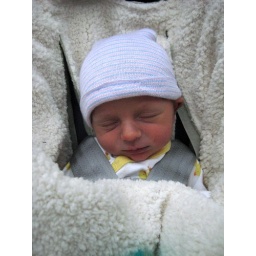
First trip in the car seat - going home from the hospital! 2-6-09